Roland Elcock

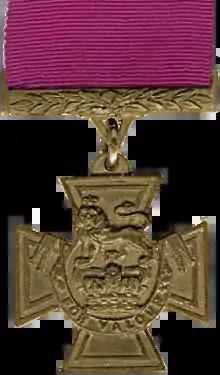

Major Roland Edward Elcock VC MM (5 June 1899 – 6 October 1944) was an English recipient of the Victoria Cross, the highest and most prestigious award for gallantry in the face of the enemy that can be awarded to British and Commonwealth forces.